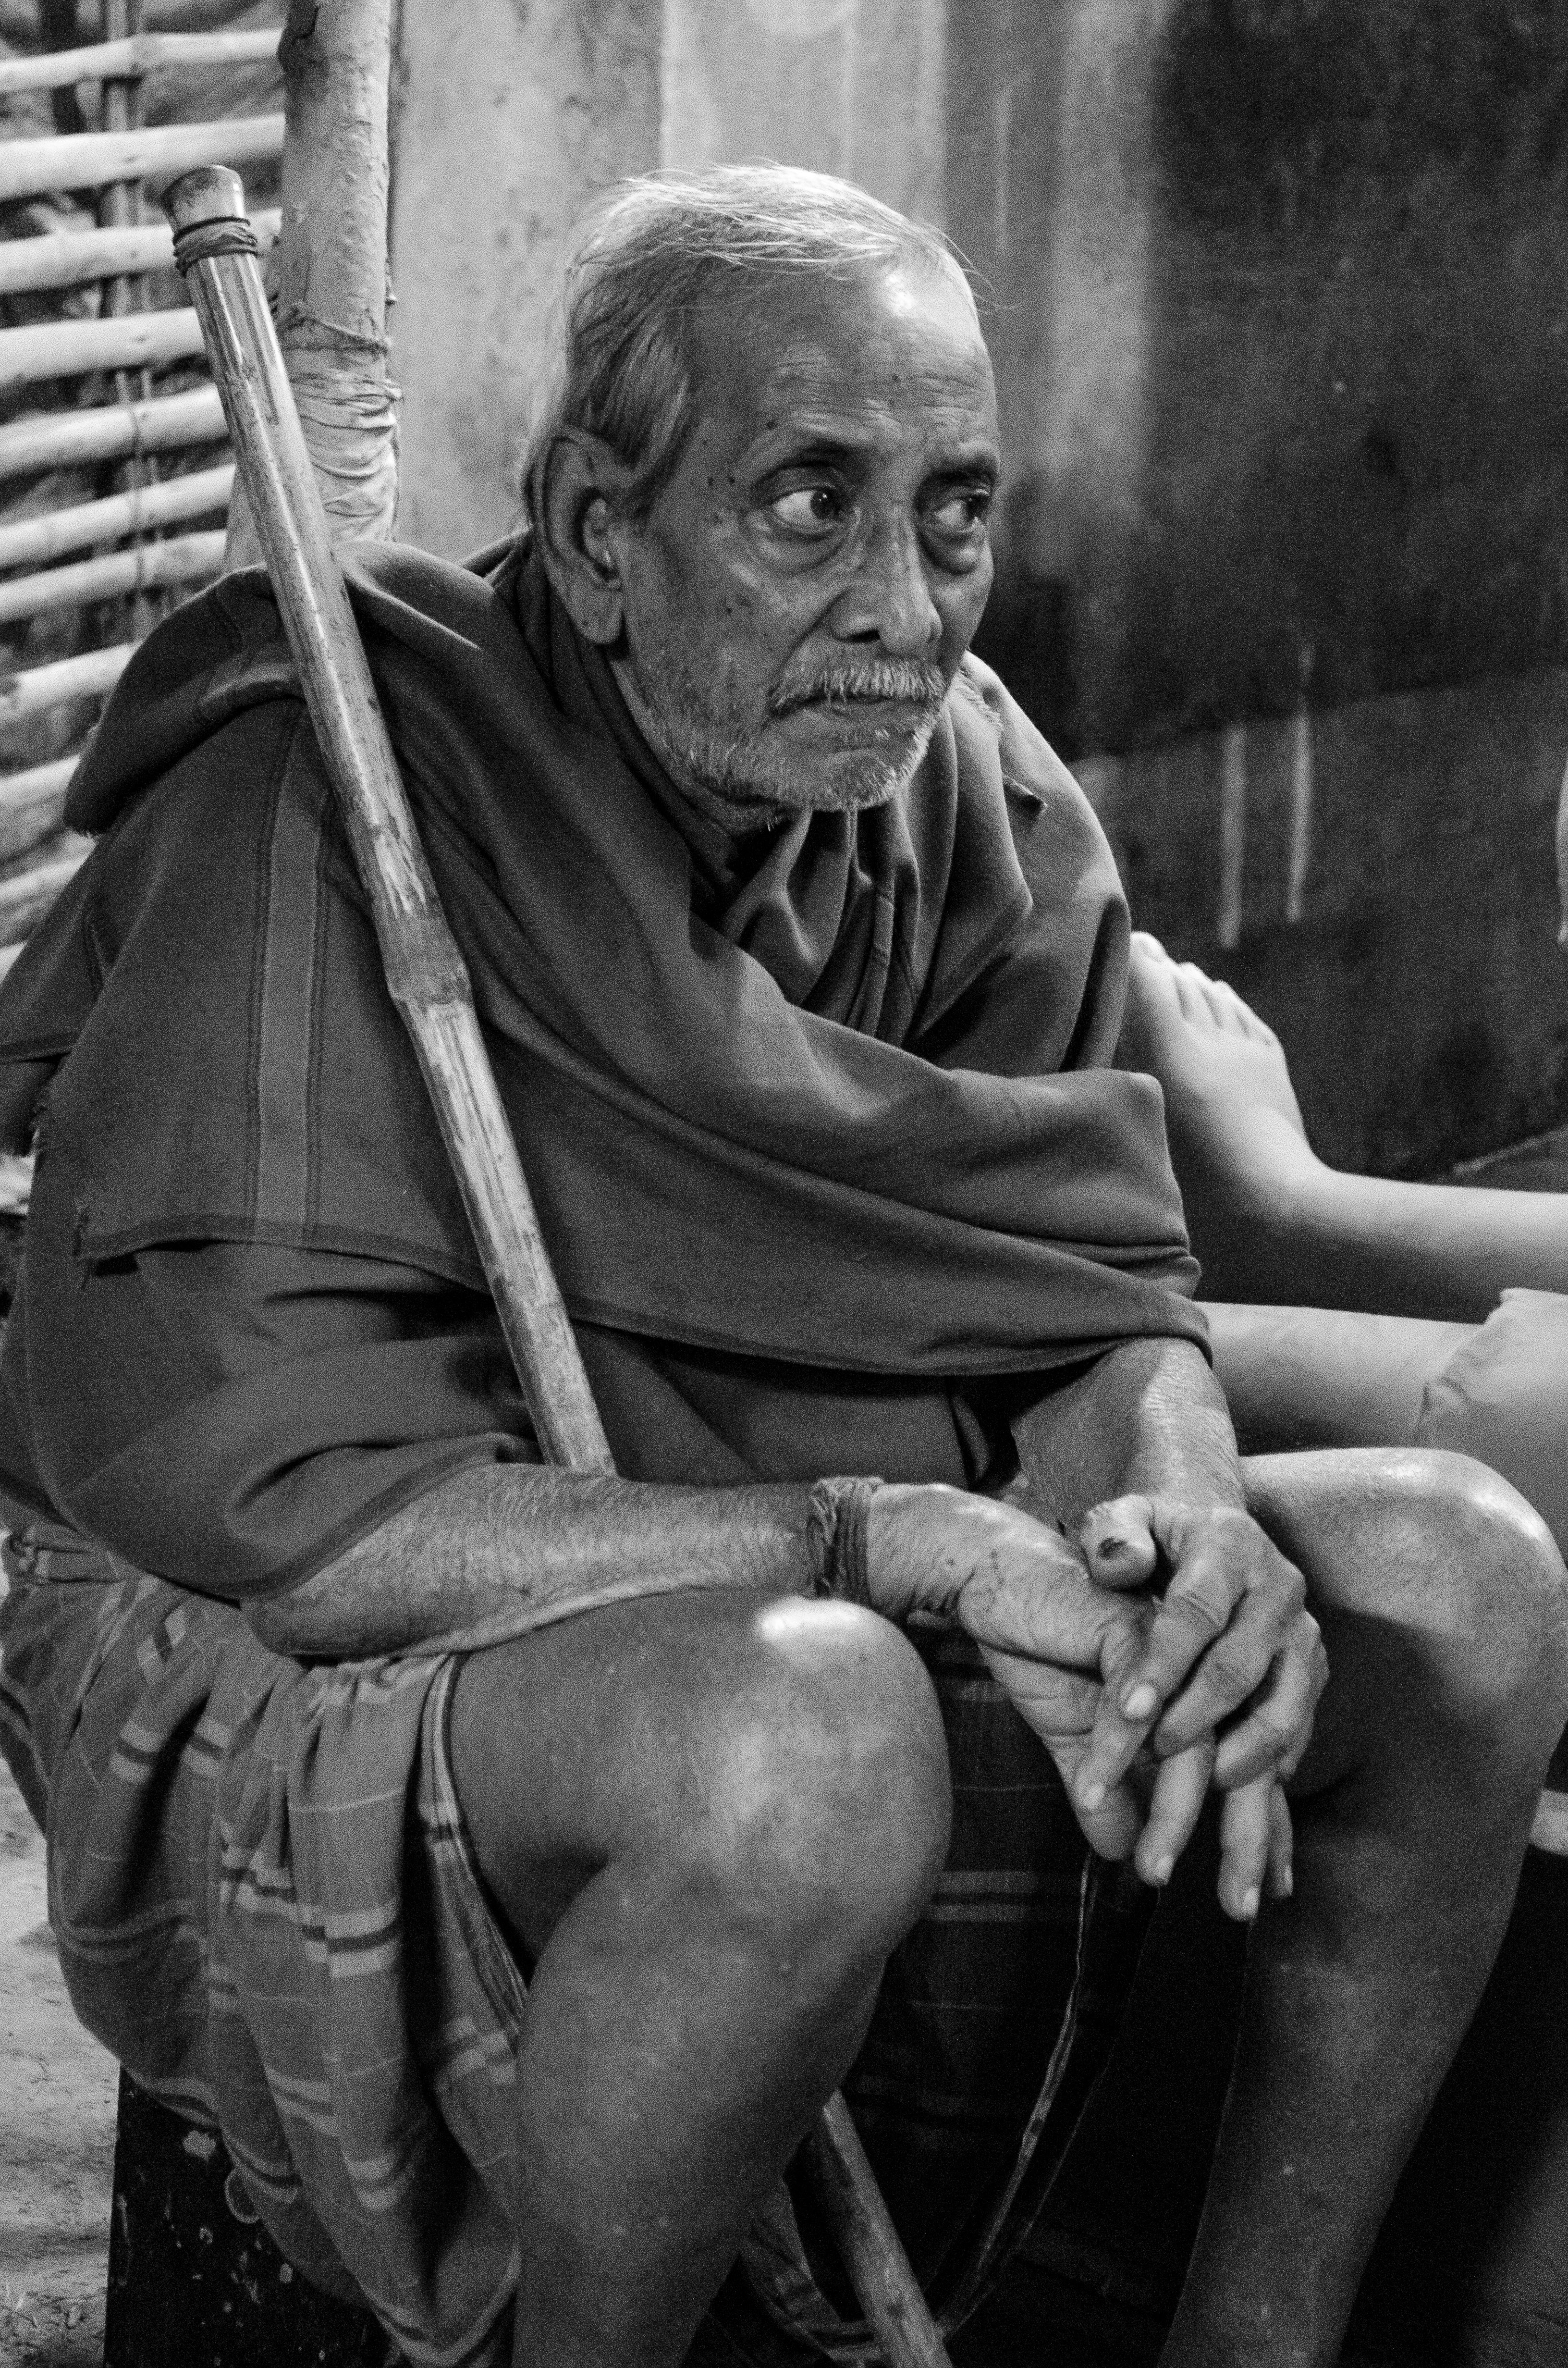
man, person, black and white, people, male, statue, portrait, sitting, grayscale, monochrome, sculpture, photograph, india, potrait, monochrome photography, human positions